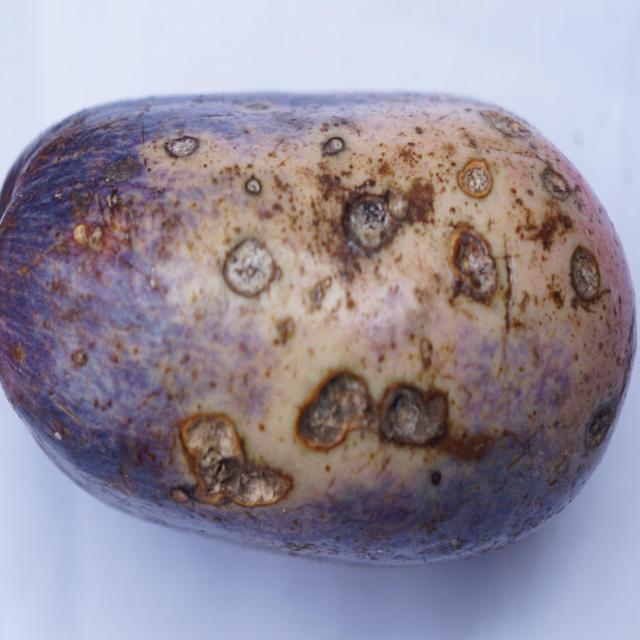
Plum grade: spotted